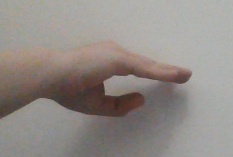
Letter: jeem